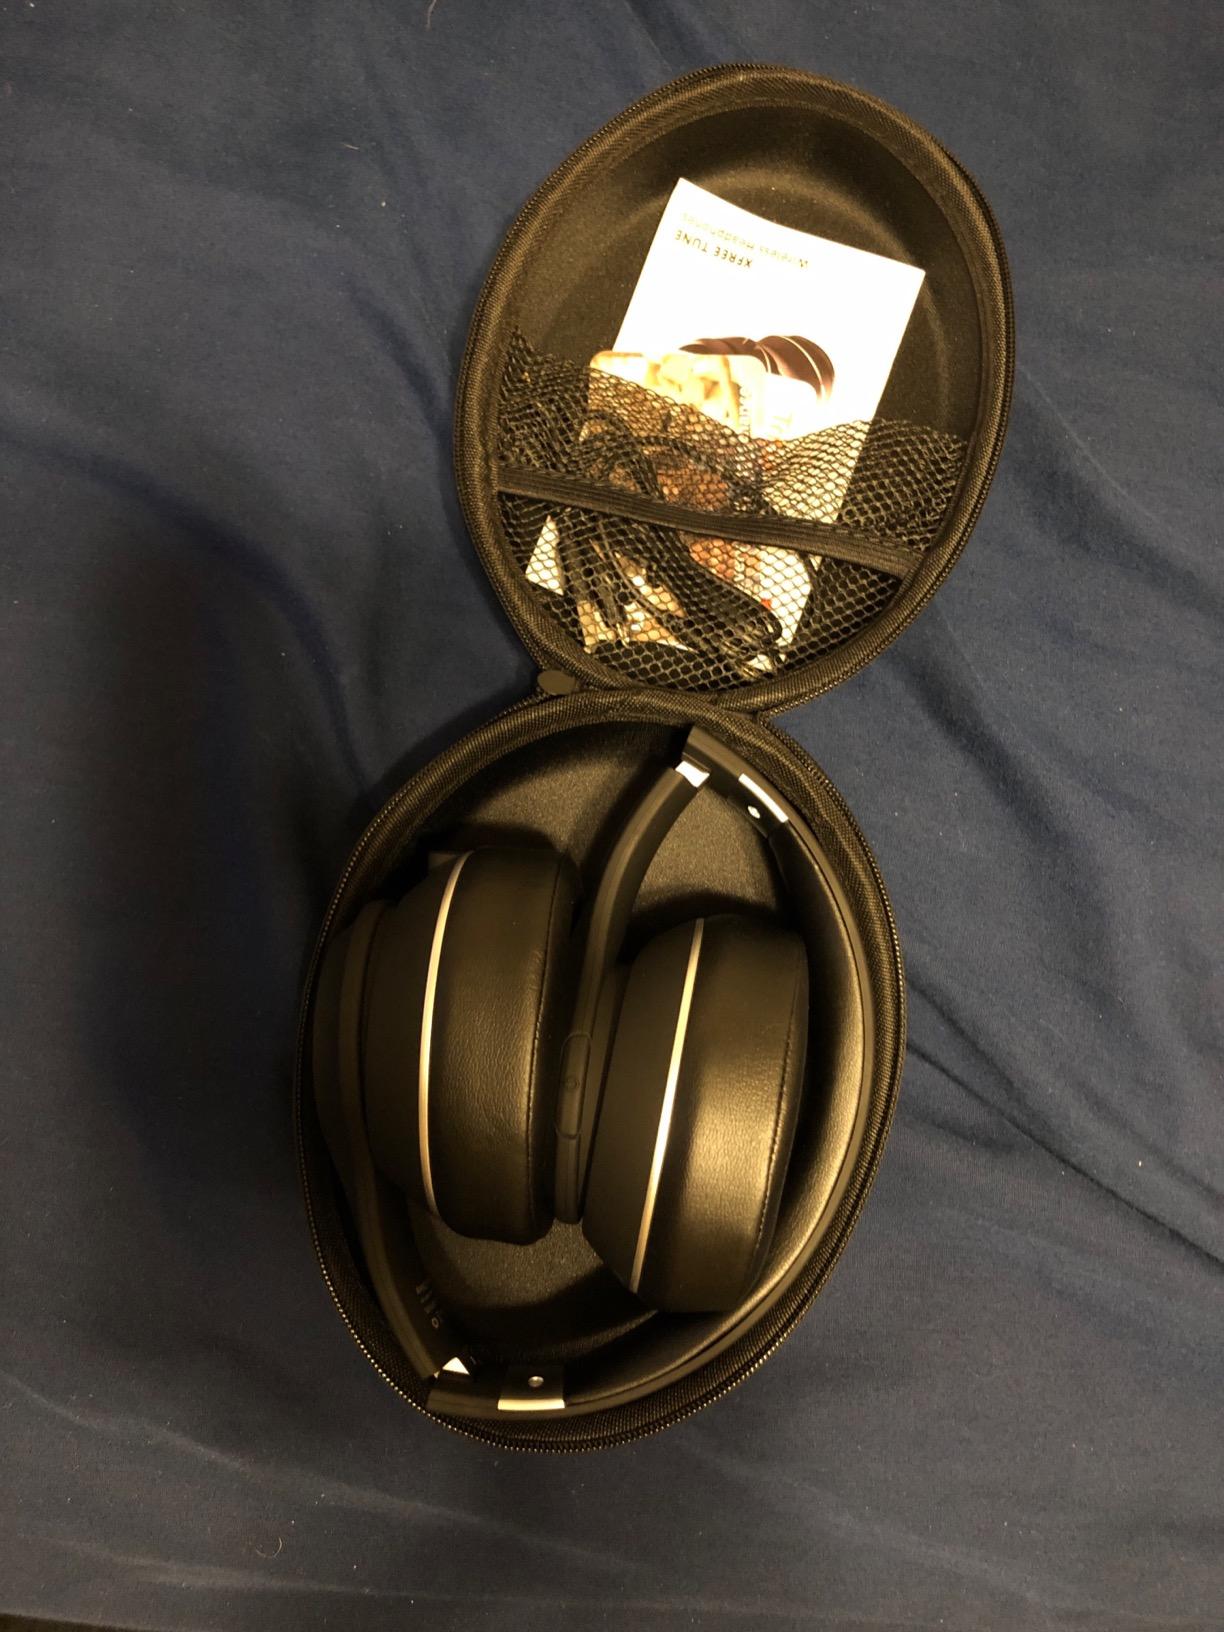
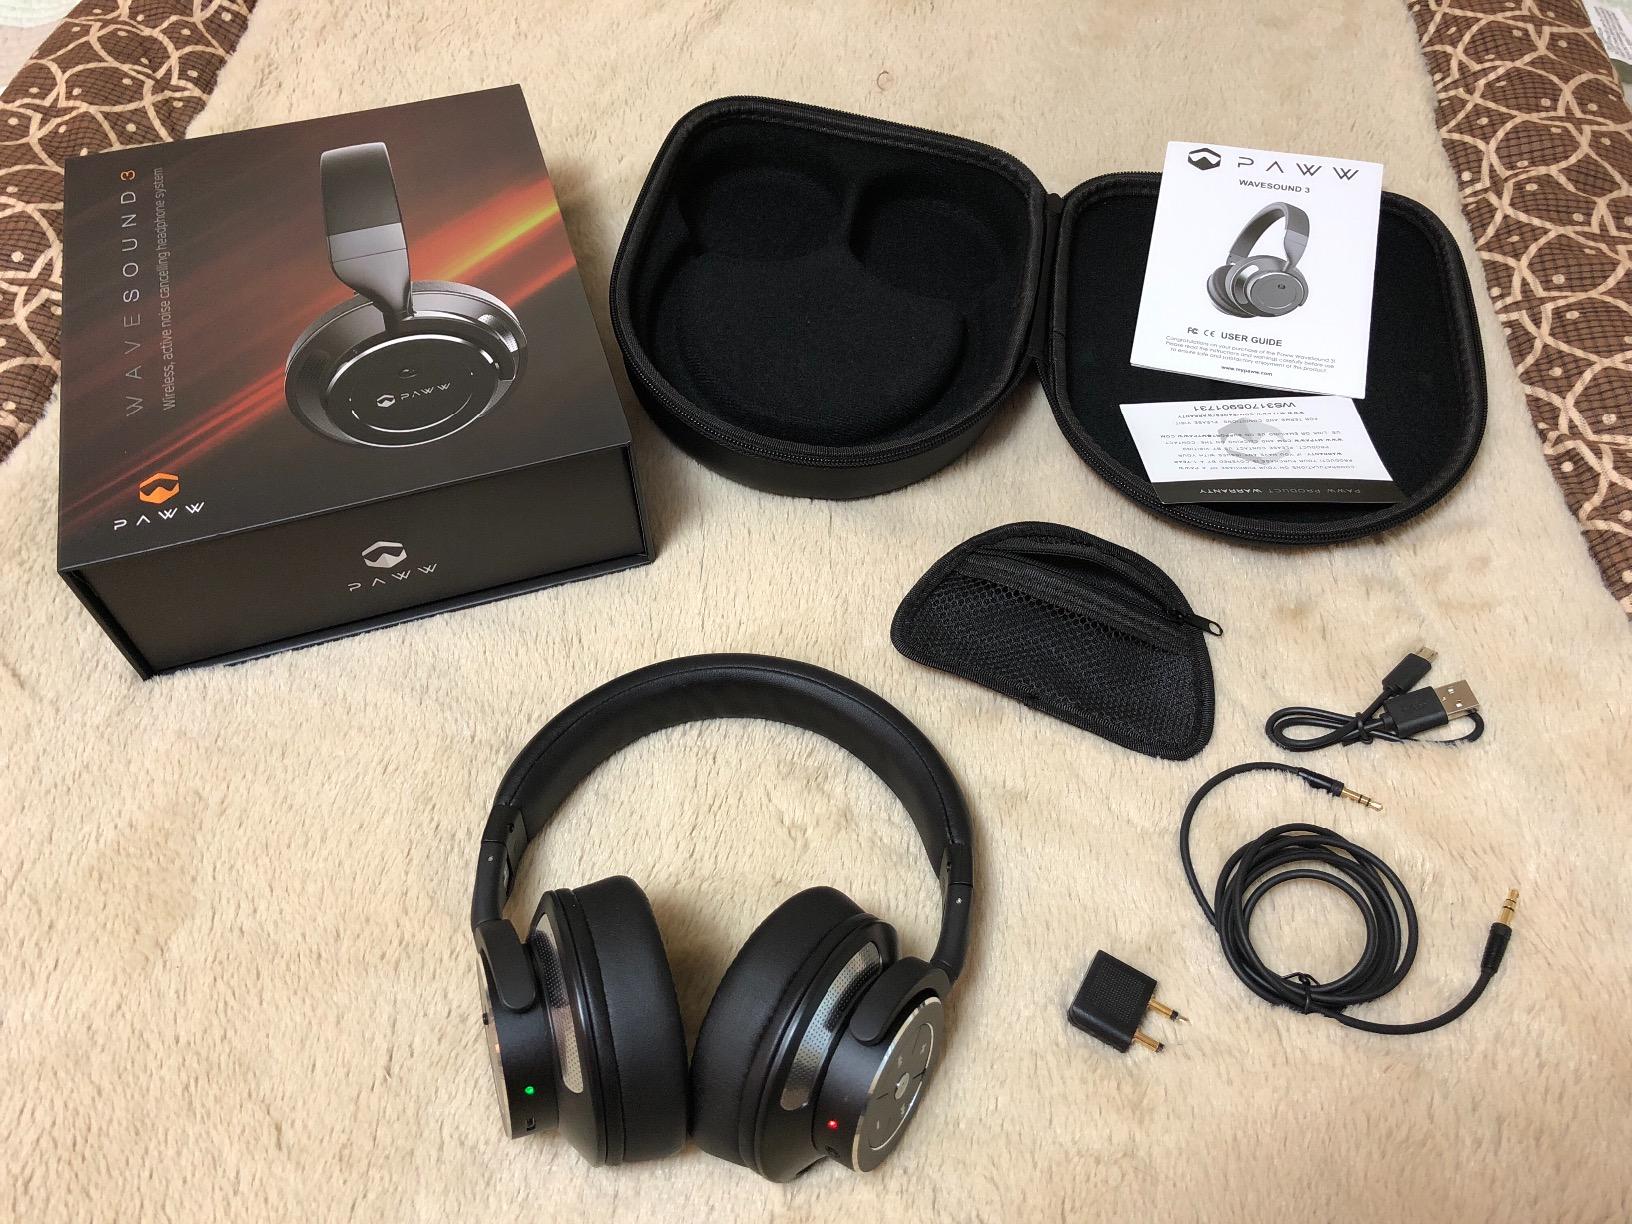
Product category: headphones
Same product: no